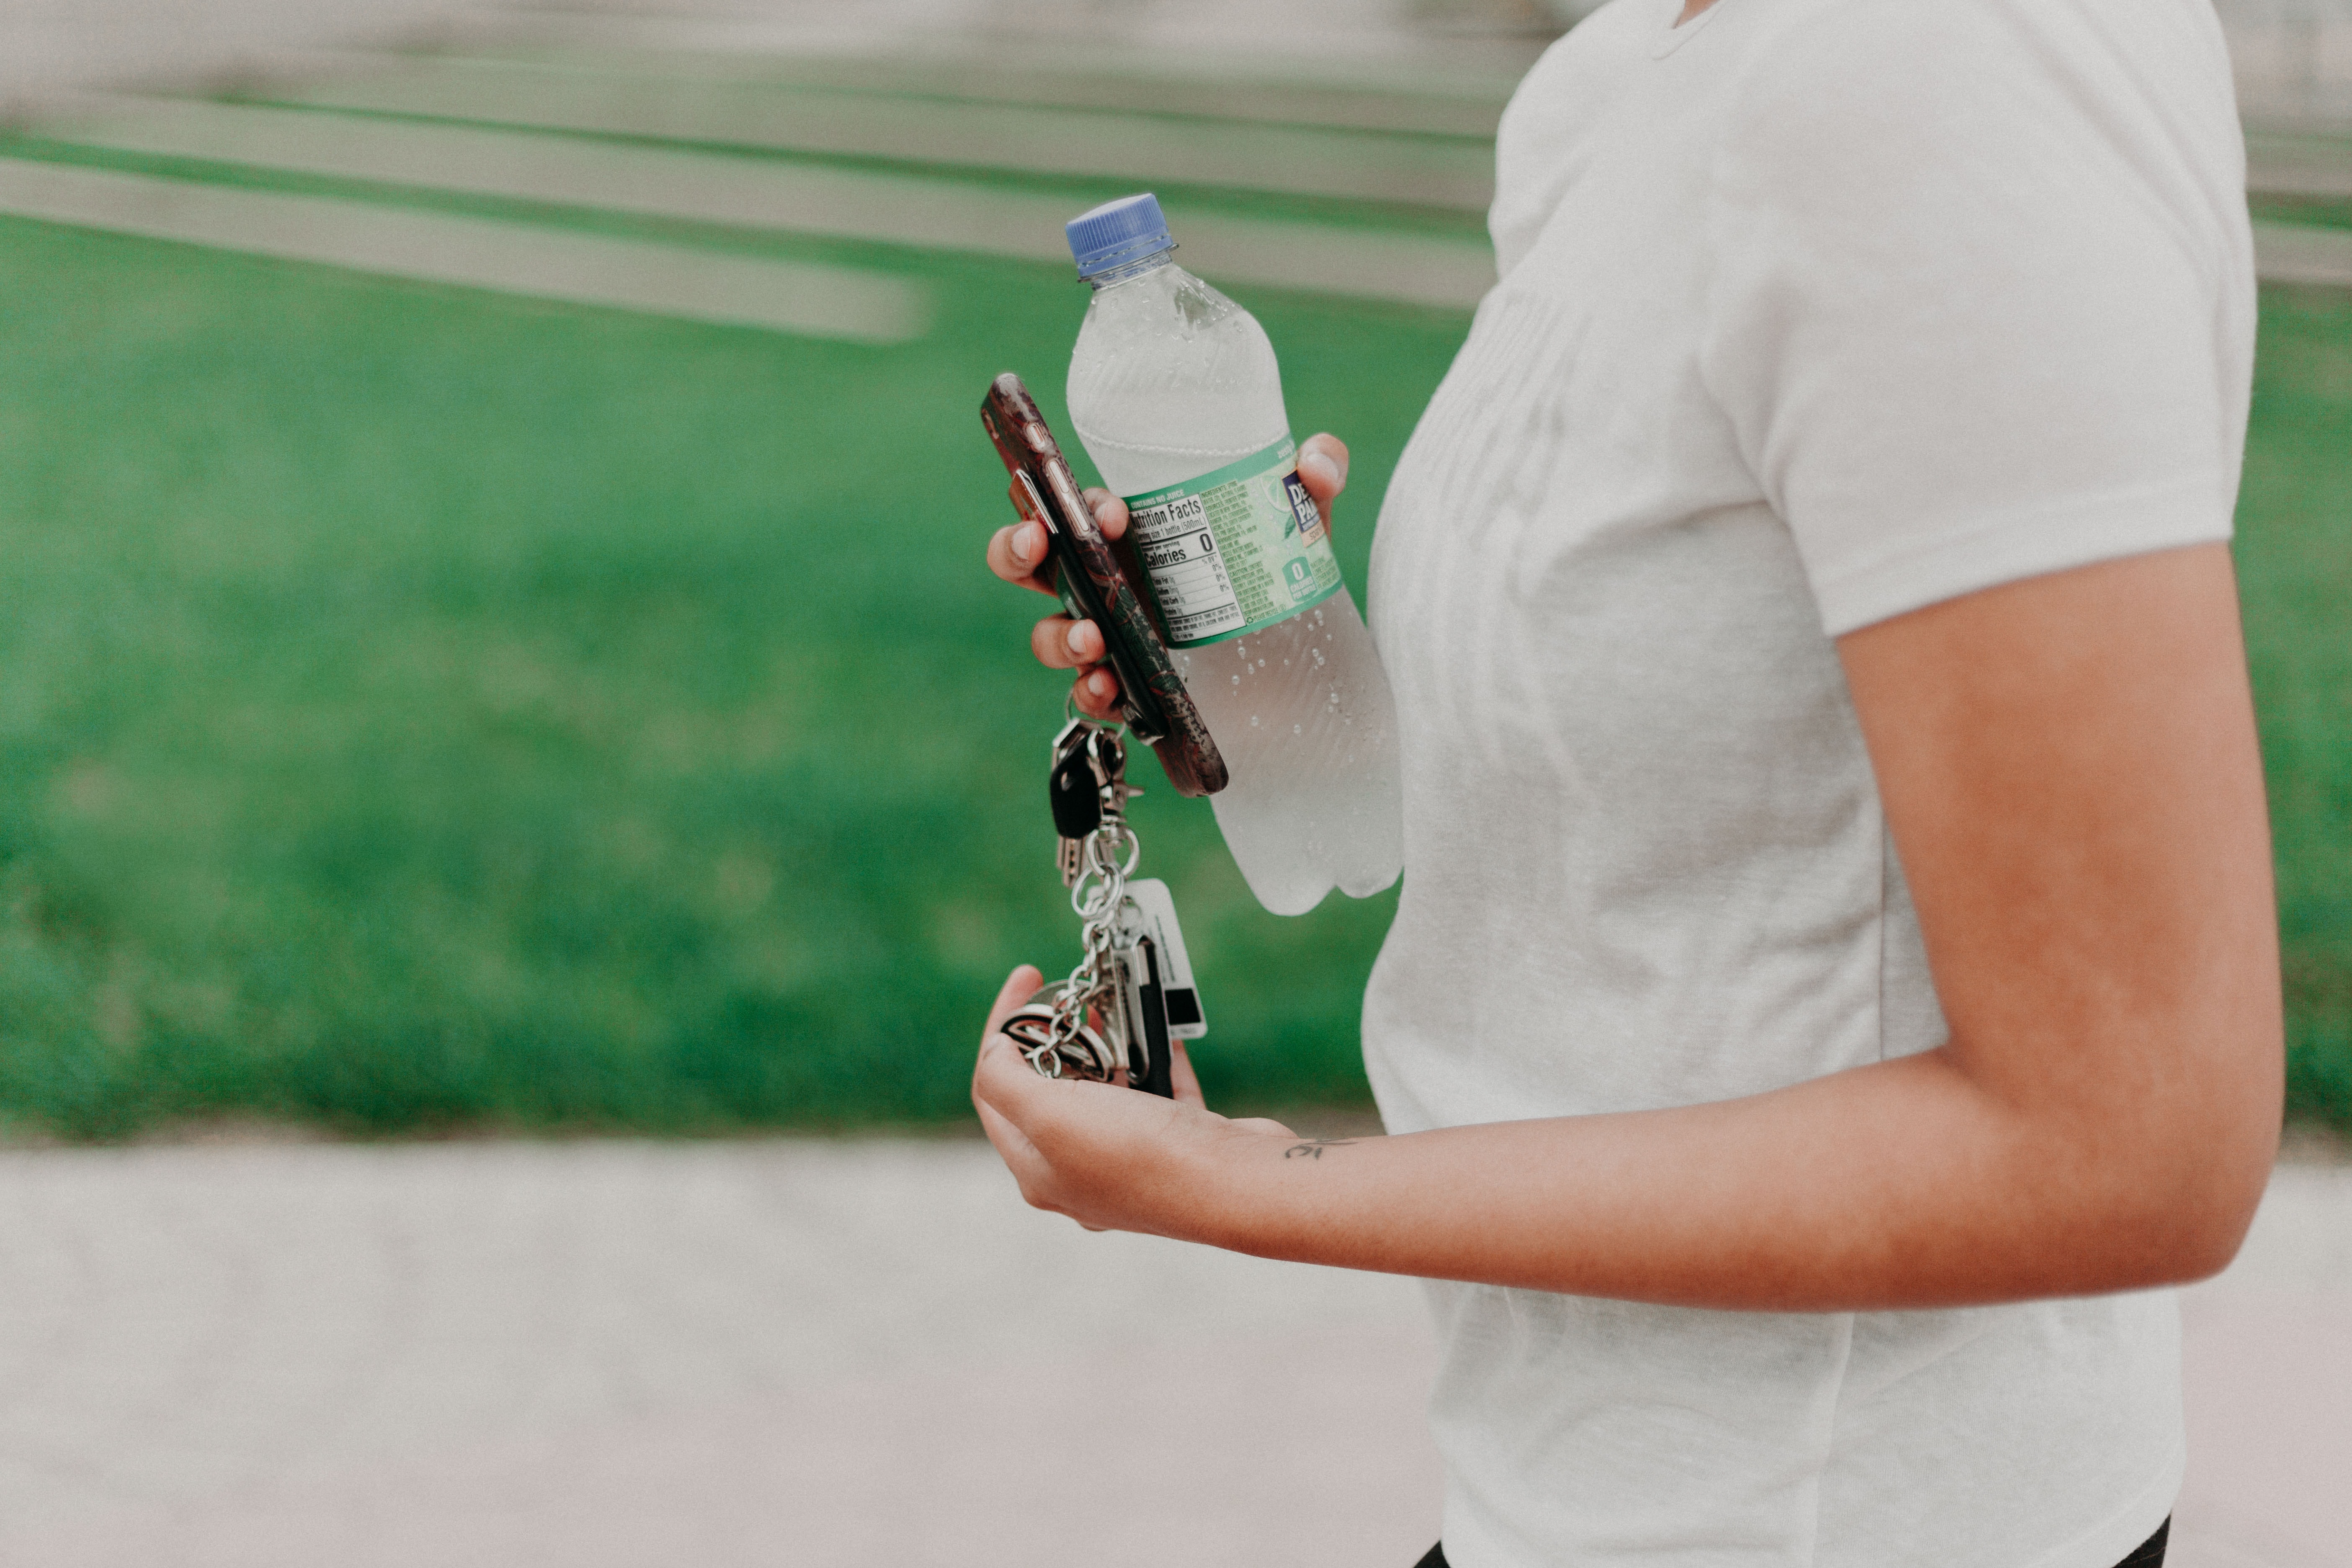
green, arm, hand, photography, recreation, elbow, sports equipment, sport venue